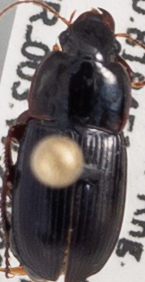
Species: Harpalus ellipsis
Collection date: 2020-07-08
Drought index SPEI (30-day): -0.03
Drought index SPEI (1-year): -0.71
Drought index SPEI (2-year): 0.17